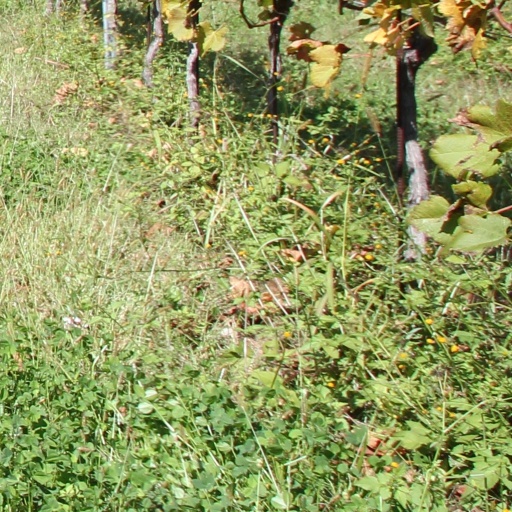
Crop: grape